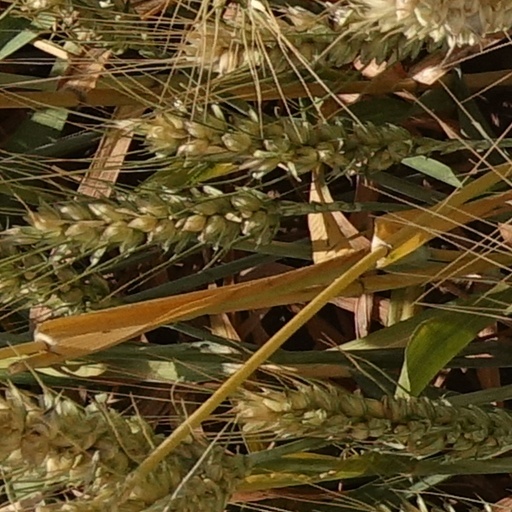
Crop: wheat